Alien vs Ninja

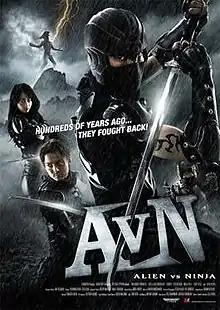
American theatrical release poster

, also known as AvN, is a 2010 Japanese martial arts science-fiction comedy film written and directed by Seiji Chiba.